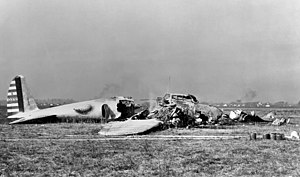
Boeing B-17 Flying Fortress / Udvikling / Oprindelse
Den havarerede Model 299
Boeing B-17 Flying Fortress er et firemotors tungt bombefly, udviklet i 1930erne for United States Army Air Corps. Det konkurrerede imod firmaerne Douglas og Martin for en kontrakt på at bygge 200 bombefly. Boeings model havde bedre specifikationer end begge konkurrenterne, og overtraf USAACs krav til flyet. Selv om Boeing tabte kontrakten fordi prototypen havarerede, bestilte USAAC yderligere 13 stk. B-17 til yderligere evaluering. Fra sin introduktion i 1938, blev B-17 Flying Fortress videreudviklet igennem adskillige designforbedringer, og endte med at blive verdens tredjemest producerede bombefly, efter B-24 og multirolle-flyet Ju 88.